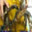
Label: lobster